Italian cuisine

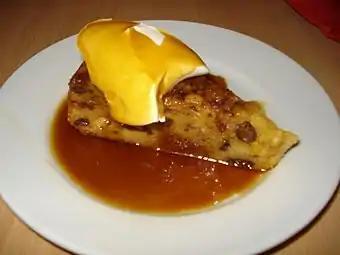
, a traditional Christmas dish in the Republic of San Marino

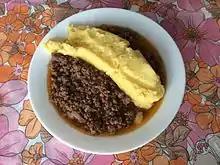
served with polenta porridge

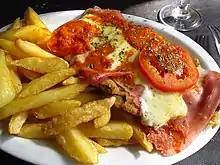
with French fries, an Italian-inspired dish based on the original from Milan, Italy, common in South America

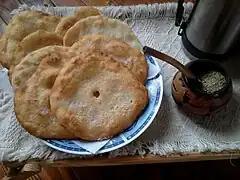
Uruguayan , which derives from Italian

Each type of establishment has a defined role and traditionally sticks to it. Italy is home to 395 Michelin star-rated restaurants.